Le devin du village

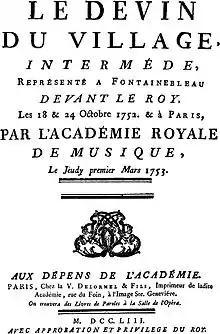

Le devin du village ("The Village Soothsayer") is a one-act French opera (intermède) by Jean-Jacques Rousseau, who also wrote the libretto. It was the first work in the repertory of the Académie Royale de Musique for which the text and music were by the same author.